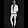
Label: Coat